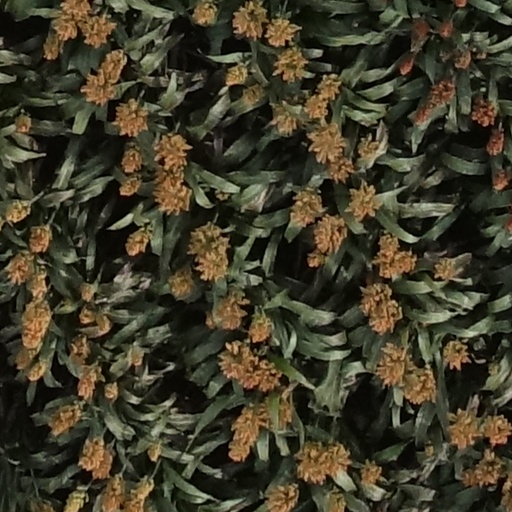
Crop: sorghum